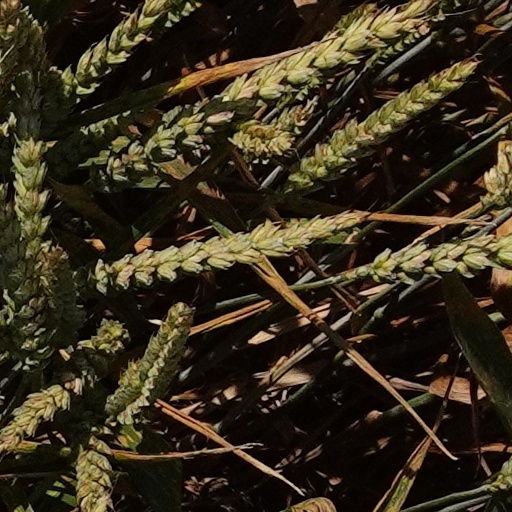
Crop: wheat